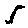
Label: 5